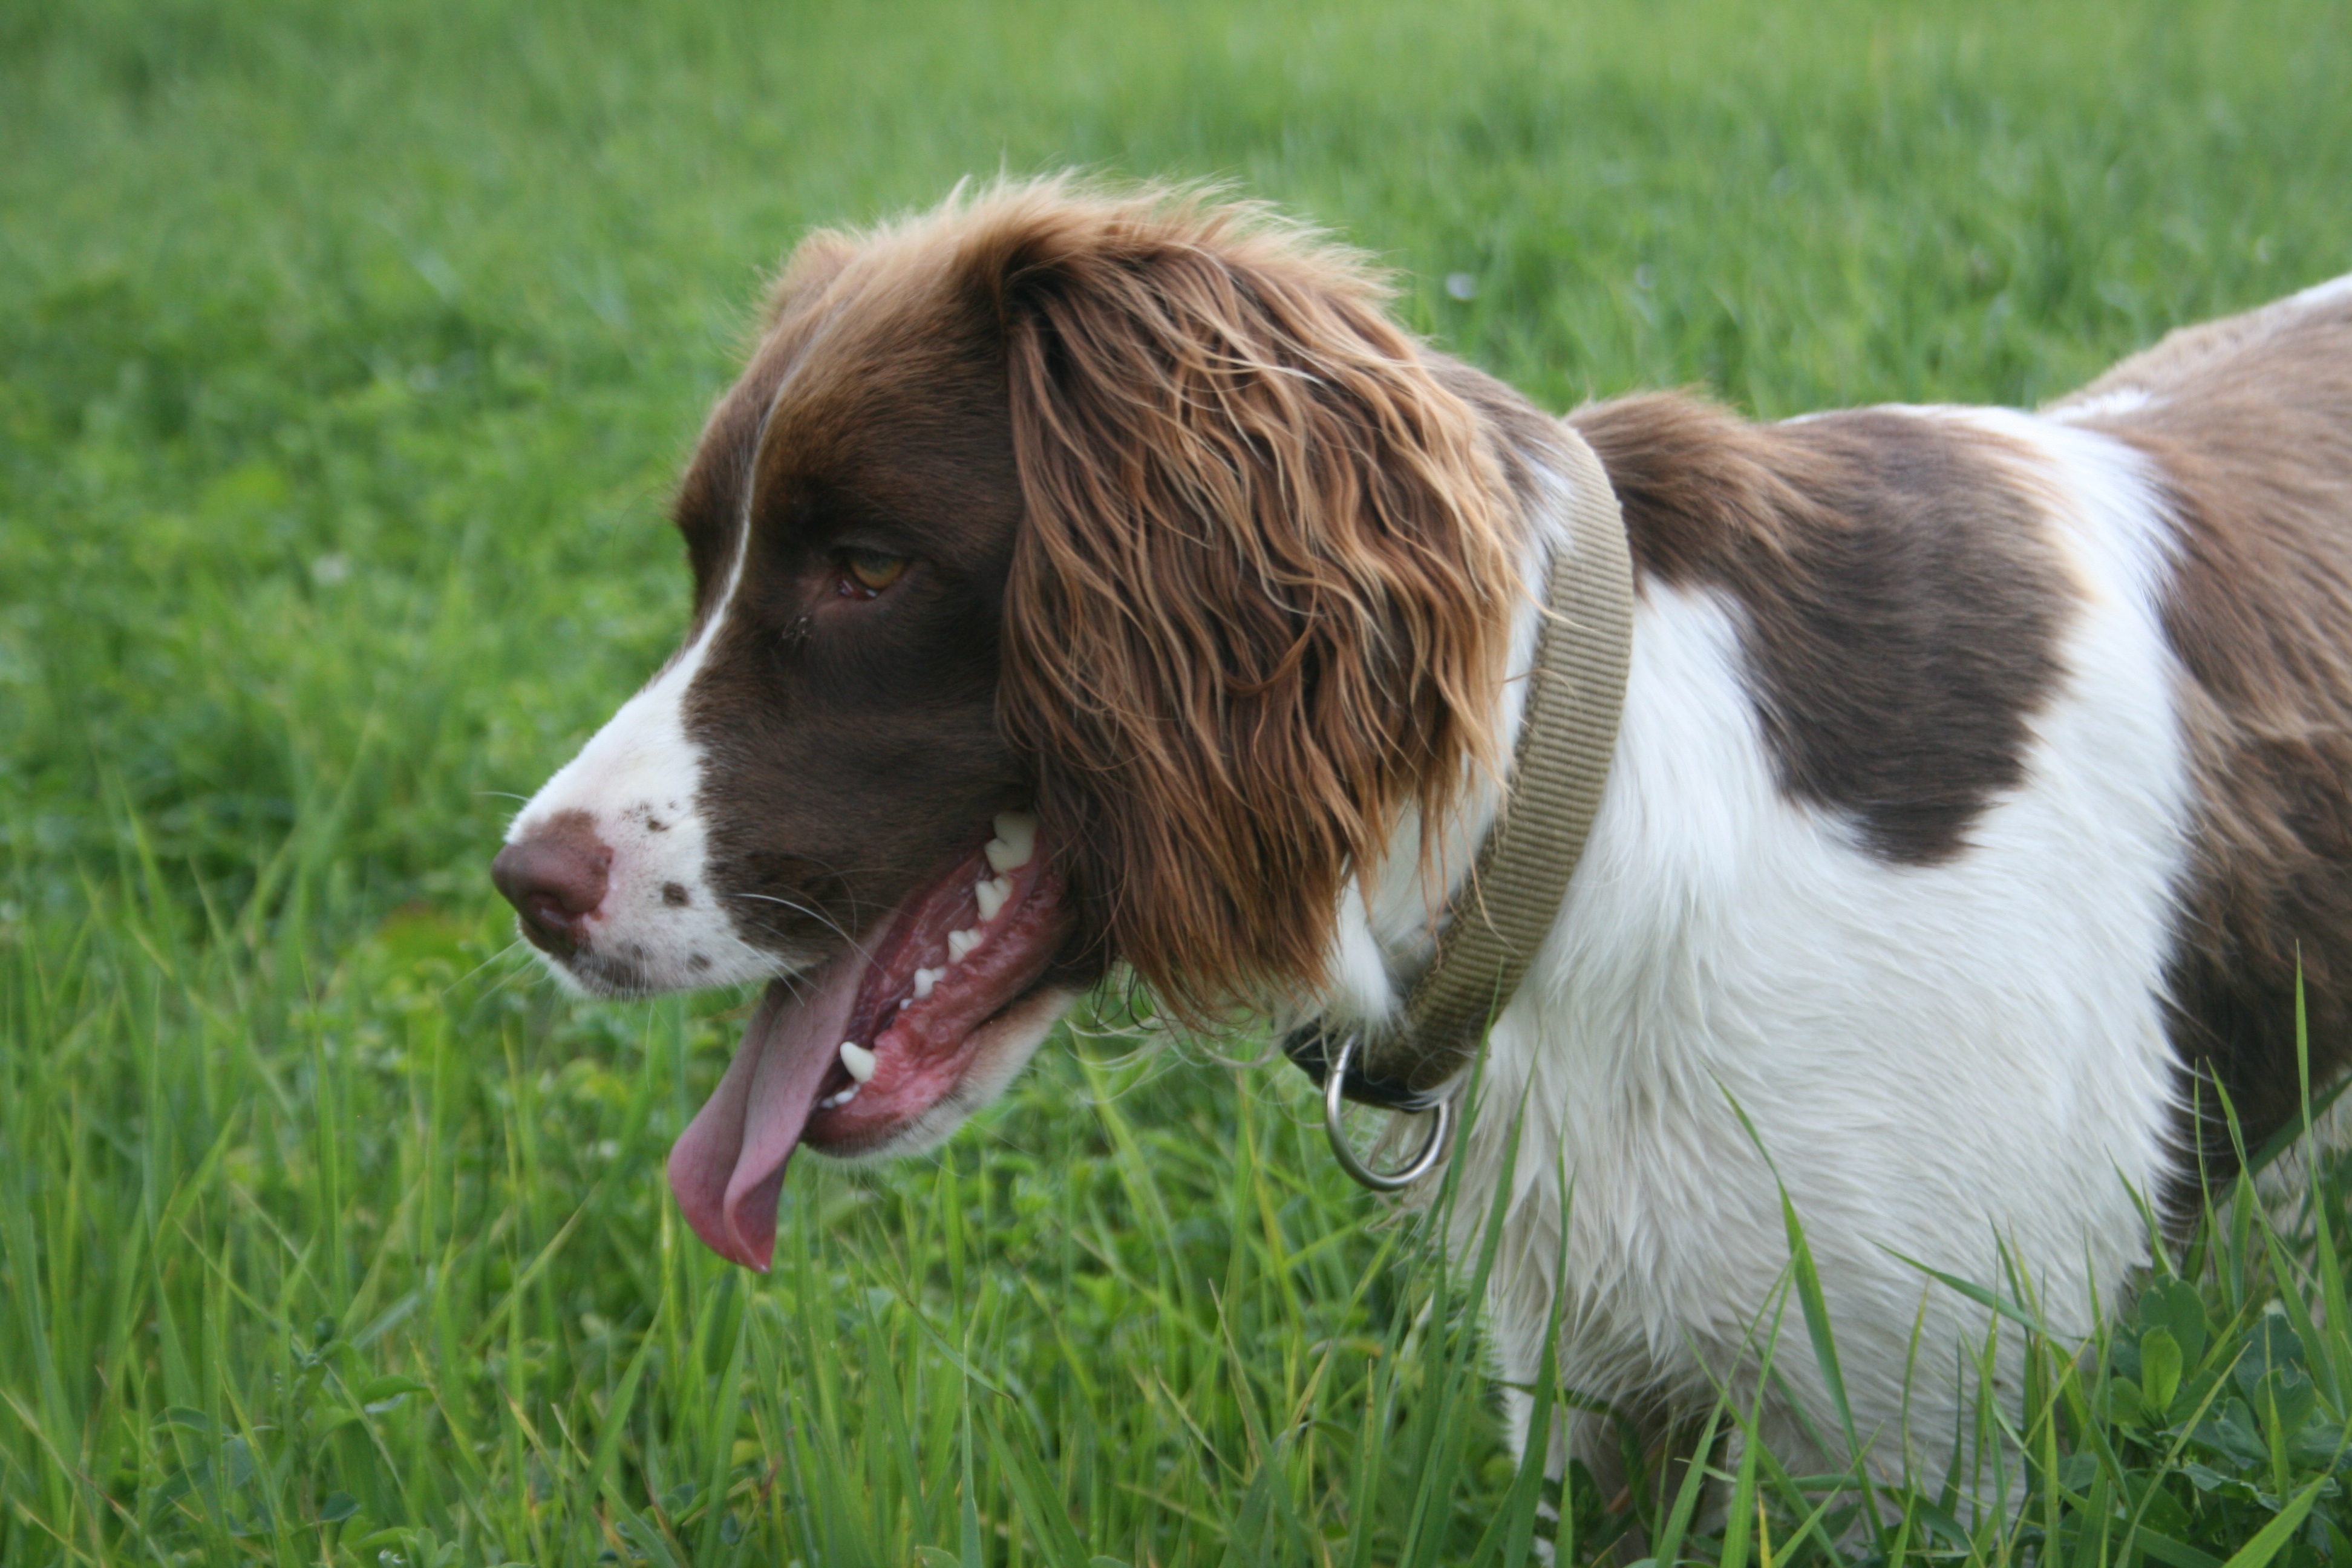
dog, mammal, spaniel, happy, vertebrate, dog breed, brittany, springer spaniel, king charles spaniel, small m nsterl nder, dog like mammal, carnivoran, kooikerhondje, stabyhoun, english springer spaniel, drentse patrijshond, large m nsterl nder, french spaniel, boykin spaniel, russian spaniel, field spaniel, blue picardy spaniel, welsh springer spaniel, picardy spaniel